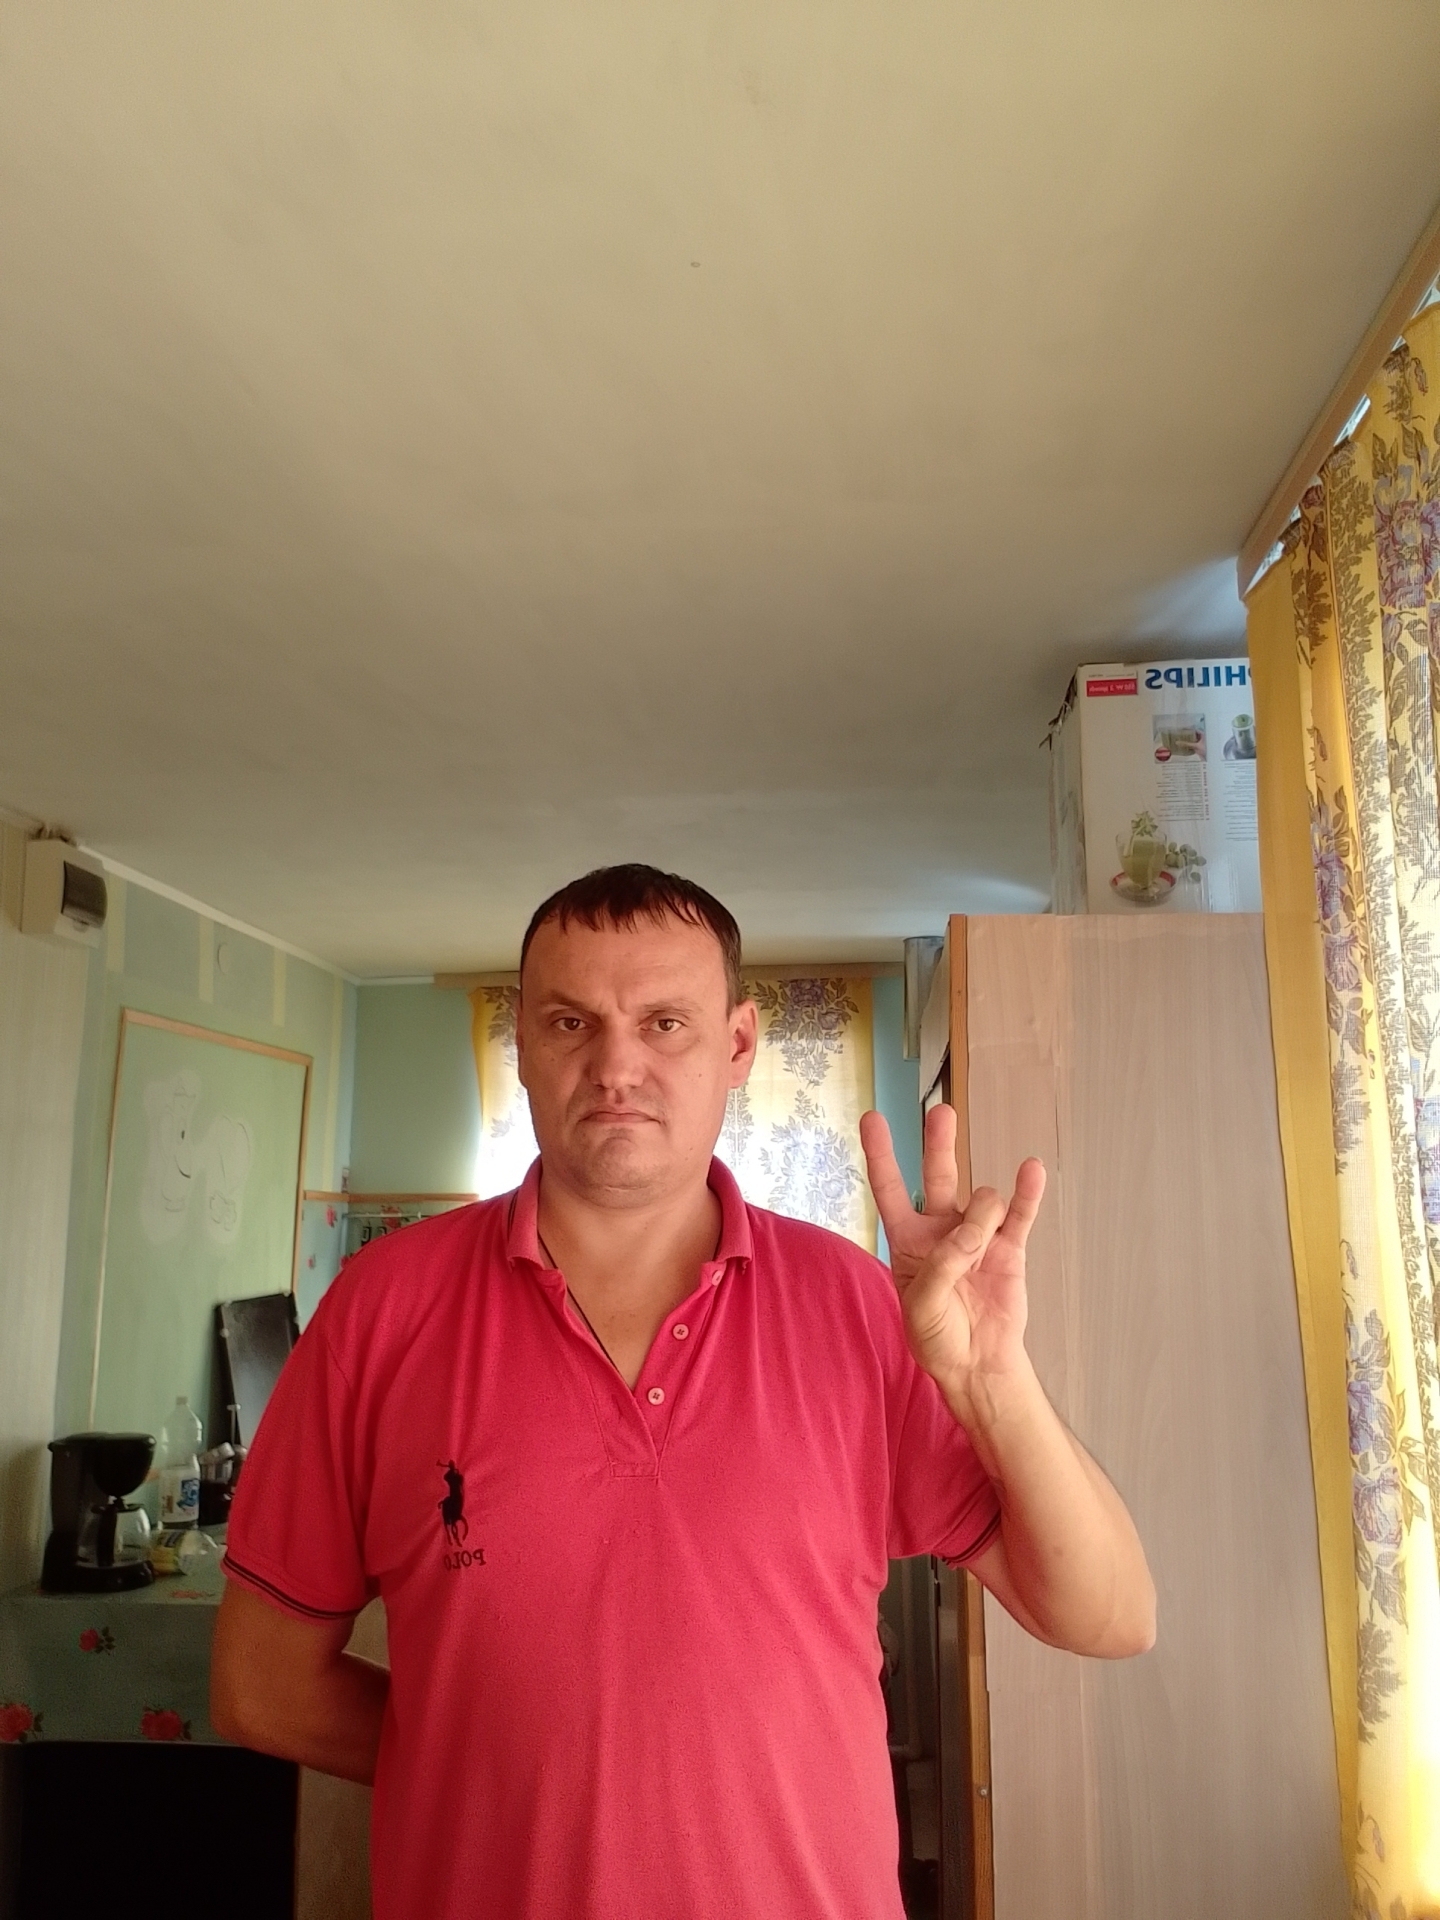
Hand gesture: three3